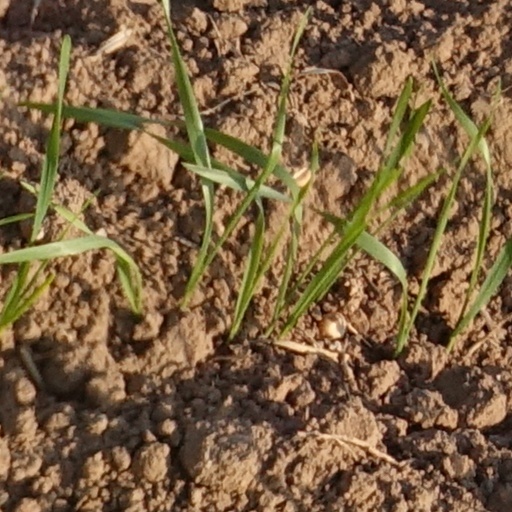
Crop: wheat